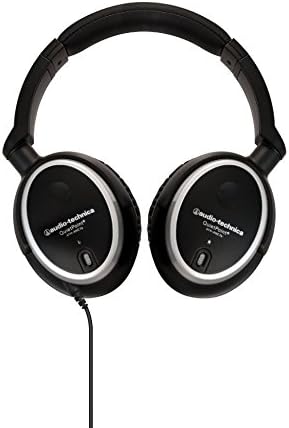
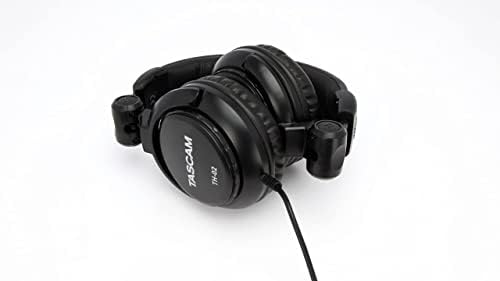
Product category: headphones
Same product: no